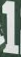
Number: 1